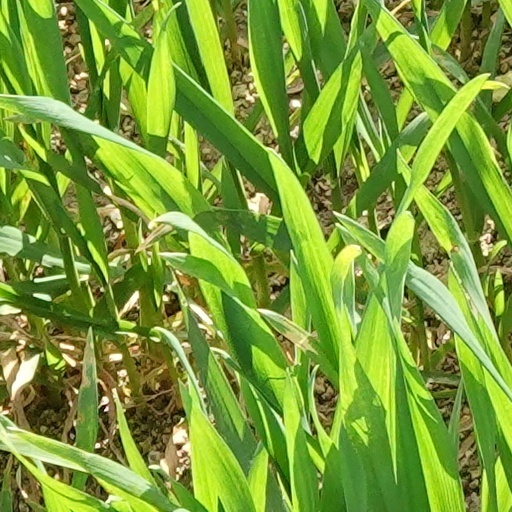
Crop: wheat